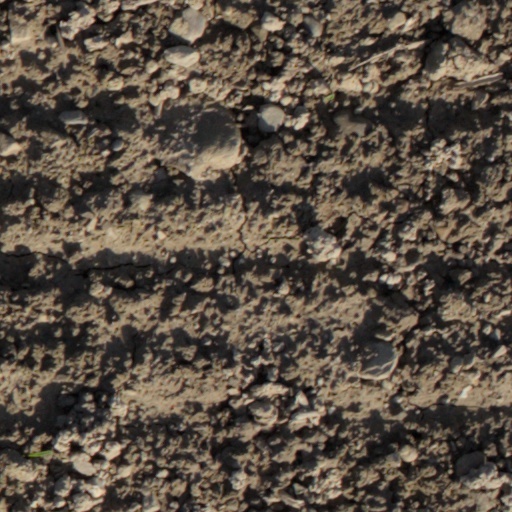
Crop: wheat